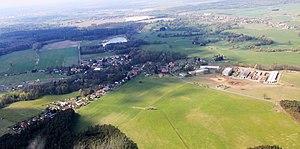
Běleč nad Orlicí est une commune du district, et de la région de Hradec Králové, en République tchèque. Sa population s'élevait à 329 habitants en 2017.